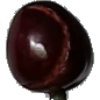
Label: cherry